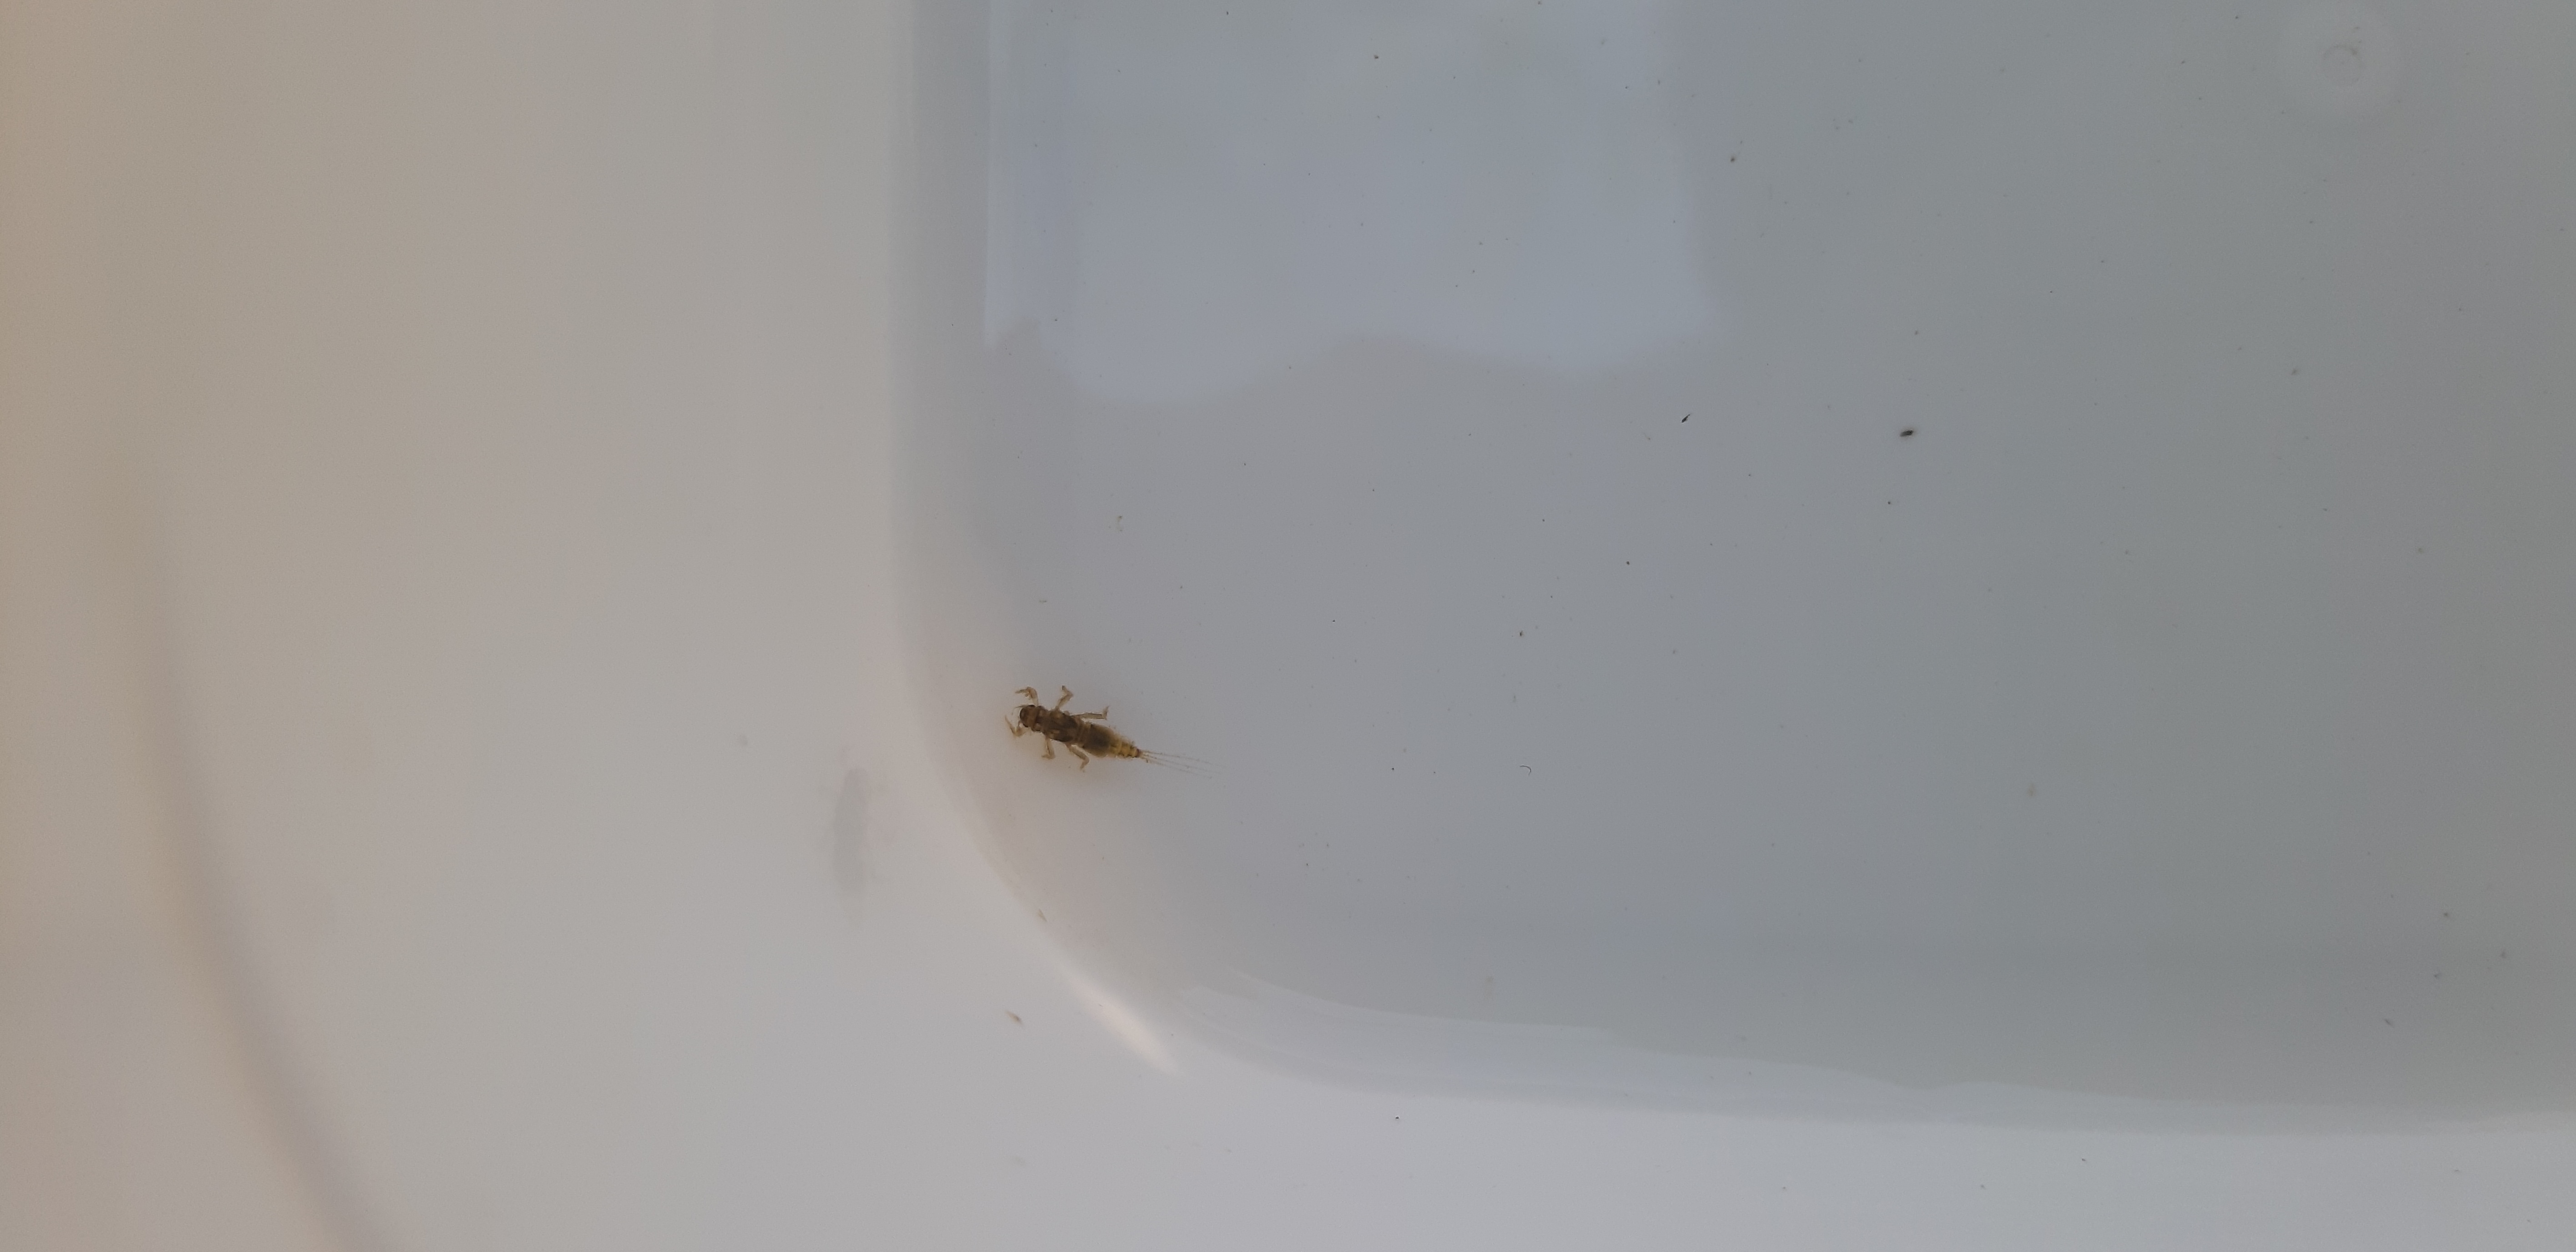
Macroinvertebrate group: other_mayflies